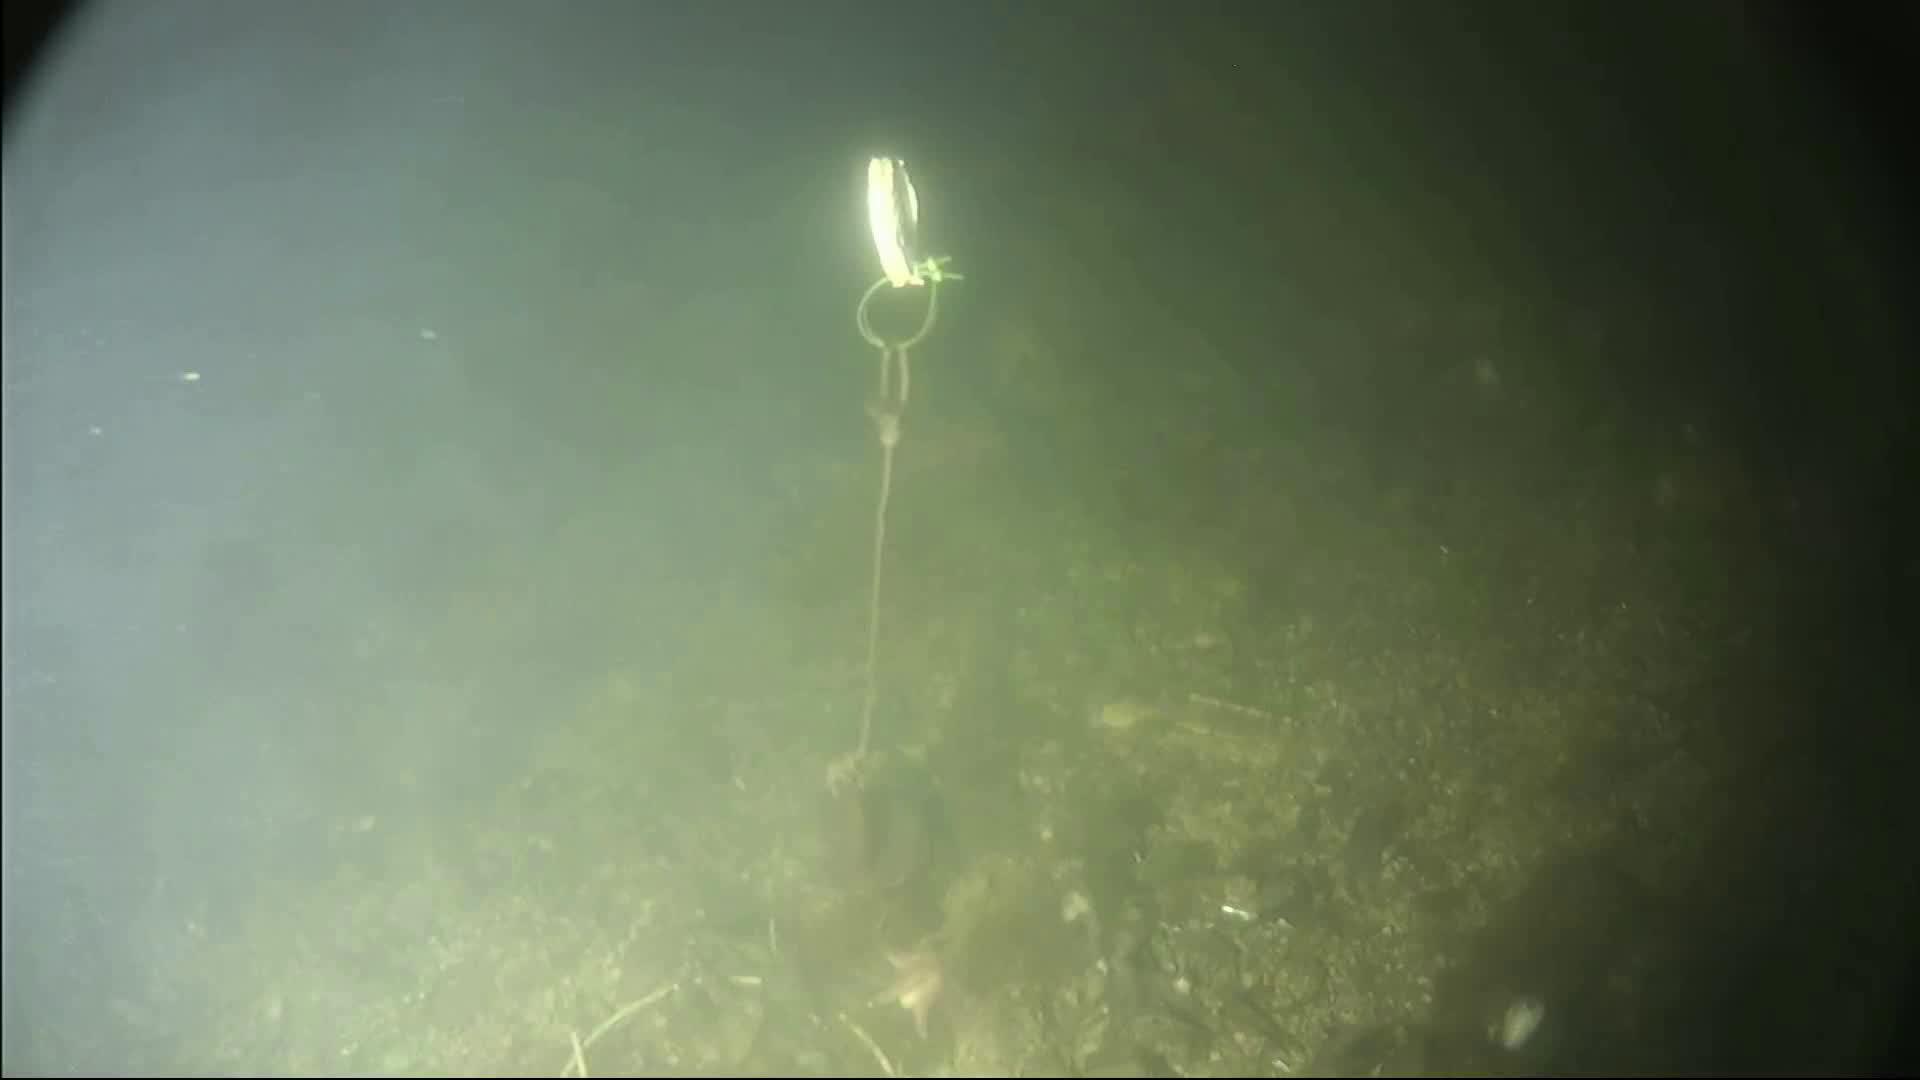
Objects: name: starfish